Ląd, Greater Poland Voivodeship

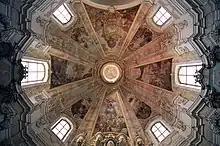
Interior of the monastery church

The village is the location of a Cistercian monastery, the Ląd Abbey. Founded about 1150 one kilometer south of the village center, it is one of the seven daughter houses of the Altenberg Abbey. Its major buildings date from the 16th and 17th centuries. In 1793 the village was annexed by Prussia in the Second Partition of Poland, and in 1796 most of the abbey's surrounding property was confiscated by the Prussian government. In 1807, the village was regained by Poles and included within the short-lived Duchy of Warsaw. Following the duchy's dissolution in 1815, Ląd fell to the Russian Partition, and in 1819 the Cistercian monastery was dissolved.